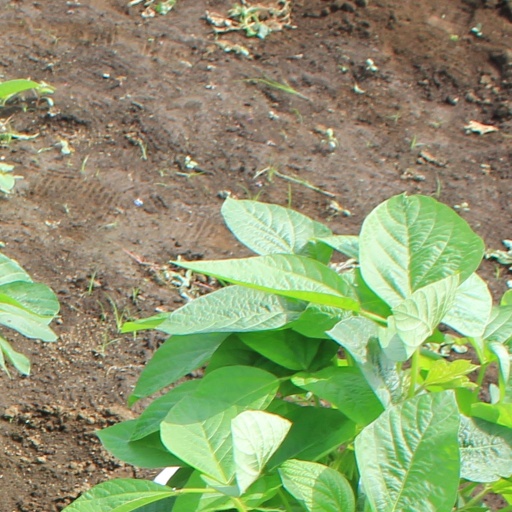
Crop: soybean